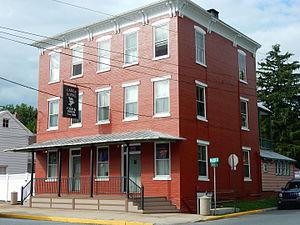
Bernville est un borough situé au centre du comté de Berks, en Pennsylvanie, aux États-Unis. En 2010, il comptait une population de 955 habitants. Il est incorporé en 1851.